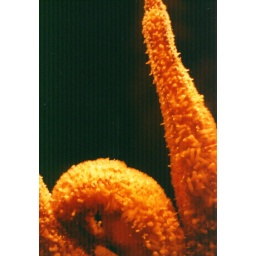
This is a starfish clinging to the window of an east coast aquarium I visited in 1997.